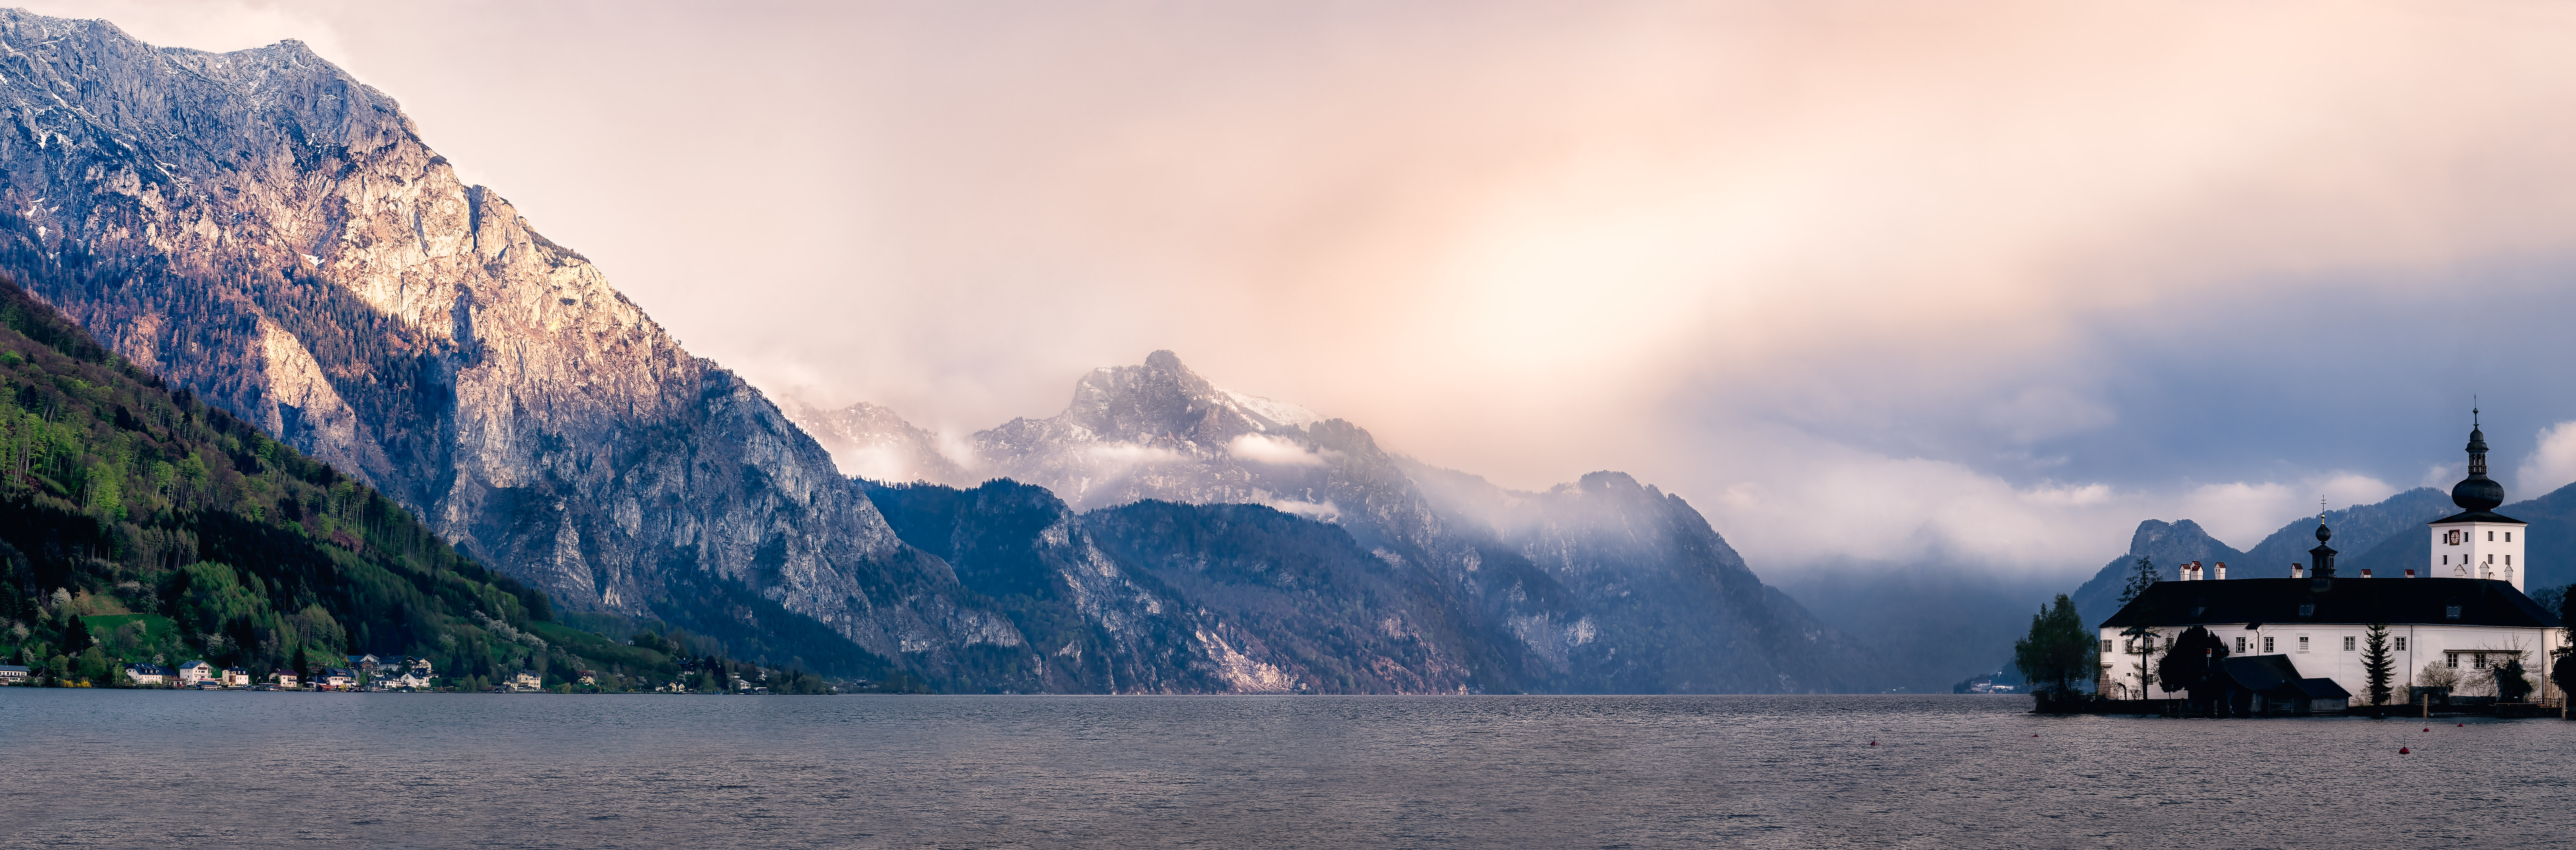
sea, mountain, cloud, sunset, morning, lake, mountain range, fjord, austria, gmunden, landform, ober sterreich, traunsee, geographical feature, atmospheric phenomenon, glacial landform